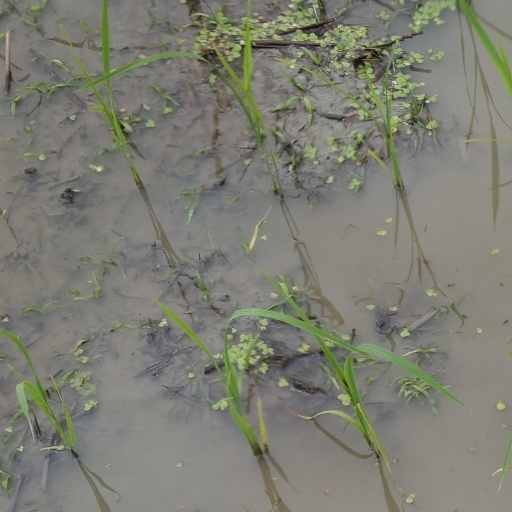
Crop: rice